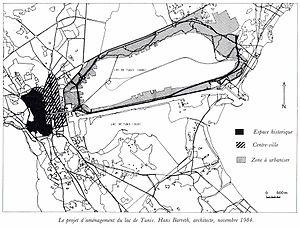
Le lac de Tunis, souvent appelé simplement « le lac », est une lagune côtière peu profonde située entre la ville de Tunis et le golfe de Tunis.